Naturism in Uruguay

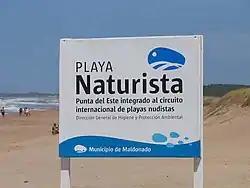
Entrance sign of the naturist beach of Chihuahua

Chihuahua Beach is located at the coast of Chihuahua resort town, and is the first officially authorized naturist beach by the government of Maldonado Department and the Ministry of Tourism in 2000. It extends from the mouth of El Potrero stream until the kilometer 115.5 mark of National Route 10.